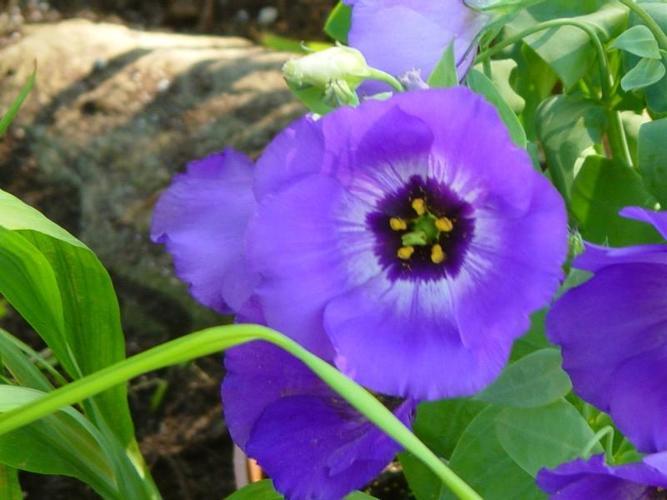
Label: bolero deep blue